Caryophyllales

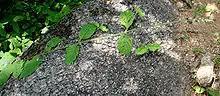
"Pupalia lappacea" Forest Burr from family Amaranthaceae

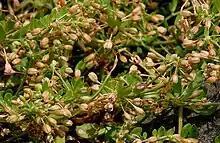
"Glinus oppositifolius" from family Molluginaceae

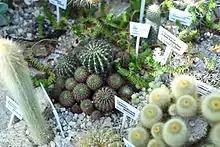
Cactaceaeː Gymnocalycium Matoensea at Yale's Marsh Botanical Garden.

26 of the 38 families were included in the original APG system (1998) and the remaining 12 were added during later revisions: three in the APG II system (2003), five in the APG III system (2009), and four in the APG IV system (2016). Families added during APG revisions are so noted above.